TMS320

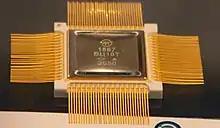
NIIET 1867VC10T

Around 1991, a CMOS-version of the TMS32020 was manufactured by ZMD under the designation U320C20FC.